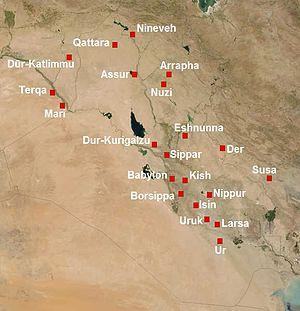
Les edubas ou edubbas sont les premières écoles de scribes apparues vers le IVᵉ millénaire av. J.-C. dans les plaines fertiles de Babylonie, près des rives du Tigre et de l'Euphrate, et étaient destinées à l'apprentissage des savoirs.